2024 MRF Formula 2000 season

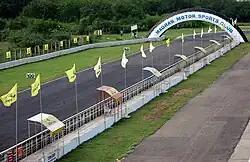
All races were held at Madras Motor Race Track for the second year in a row.

The 2024 MRF Formula 2000 season was the tenth running of the Formula 2000-level single-seater championship in India previously known as the MRF Challenge. This was the third season of the championship restarted in 2022 without support of the FIA and simply called MRF Formula 2000, with the field consisting of domestic drivers rather than foreign racers competing over the European and Northern American off-season.